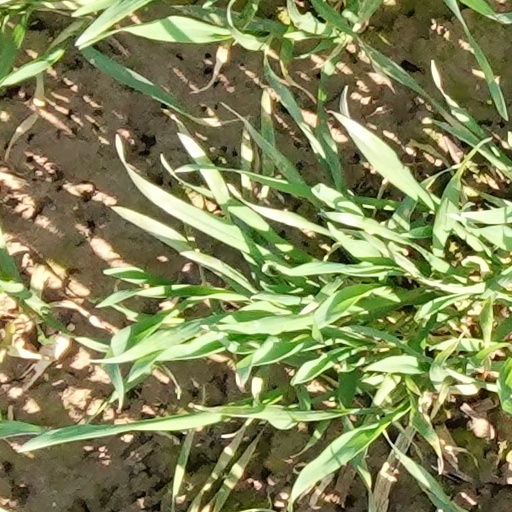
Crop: wheat